God of Étang-sur-Arroux

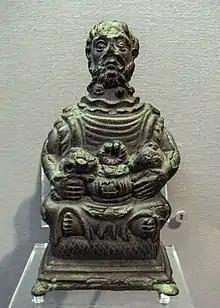
The God of Étang-sur-Arroux

The God of Étang-sur-Arroux (or Autun statuette) is a Gallo-Roman bronze statuette, probably found in the commune of Étang-sur-Arroux, not far from Autun, France.